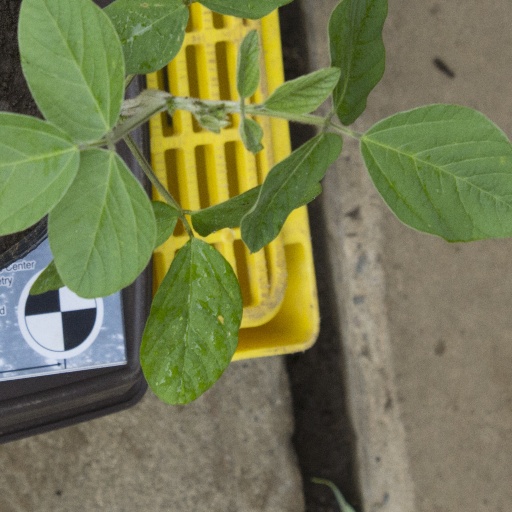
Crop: soybean